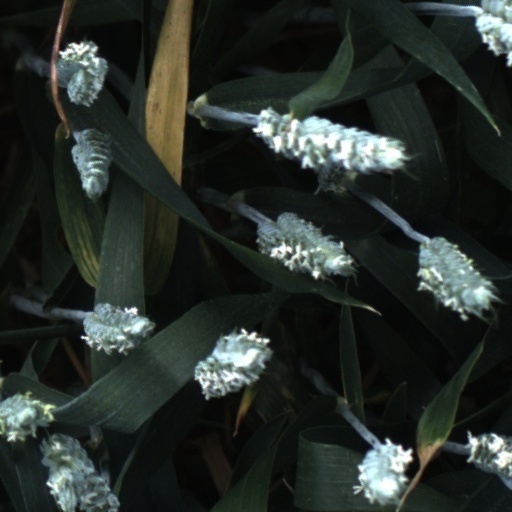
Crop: wheat